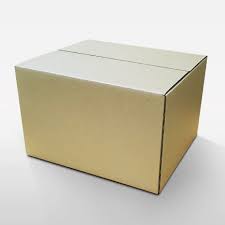
Label: cardboard